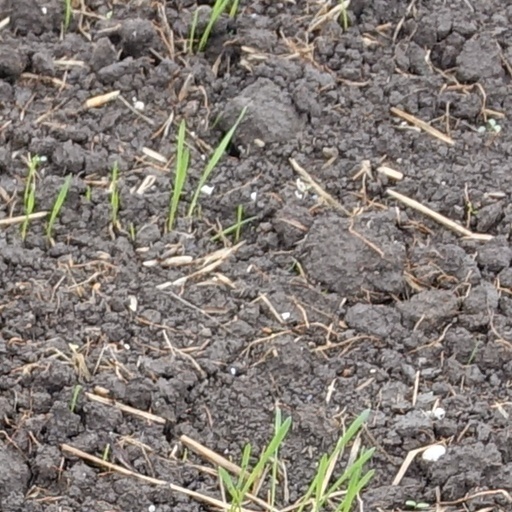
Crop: wheat